Brockhaus Enzyklopädie

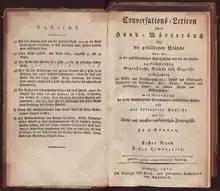
Title page of the 2nd edition (1812)

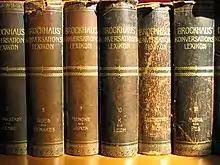
"Brockhaus' Konversations-Lexikon", 14th edition,

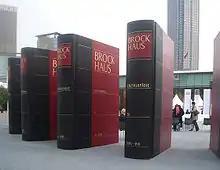
"Brockhaus" advertising at the Frankfurt Book Fair in 2005

Thirteen editions were issued during the 19th century. The articles, often very brief, were considered excellent and trustworthy, especially on German subjects, gave references to the best books, and included biographies of living men.